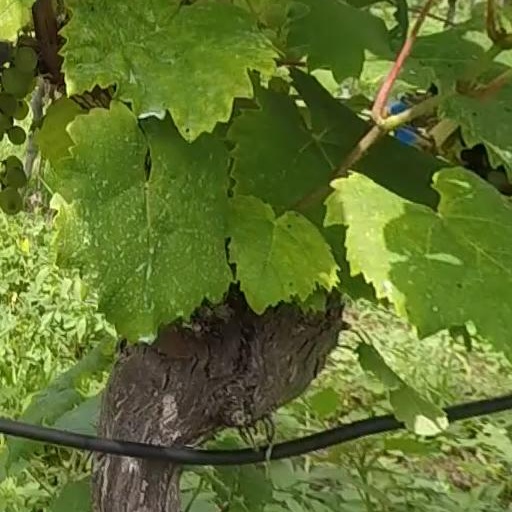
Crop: grape